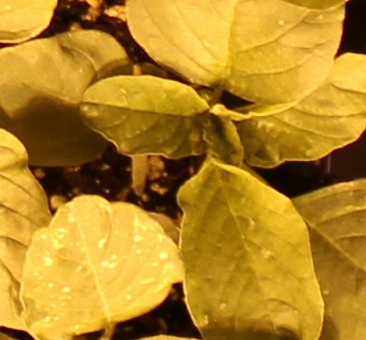
Label: Redroot Pigweed